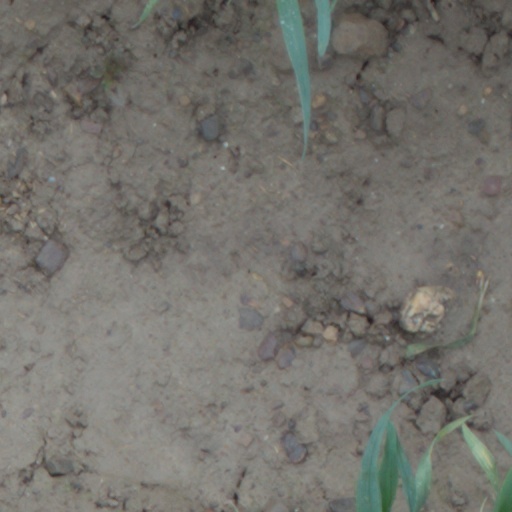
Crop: wheat